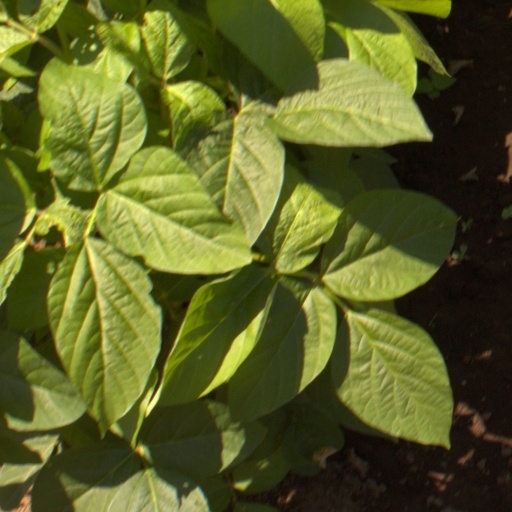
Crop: soybean